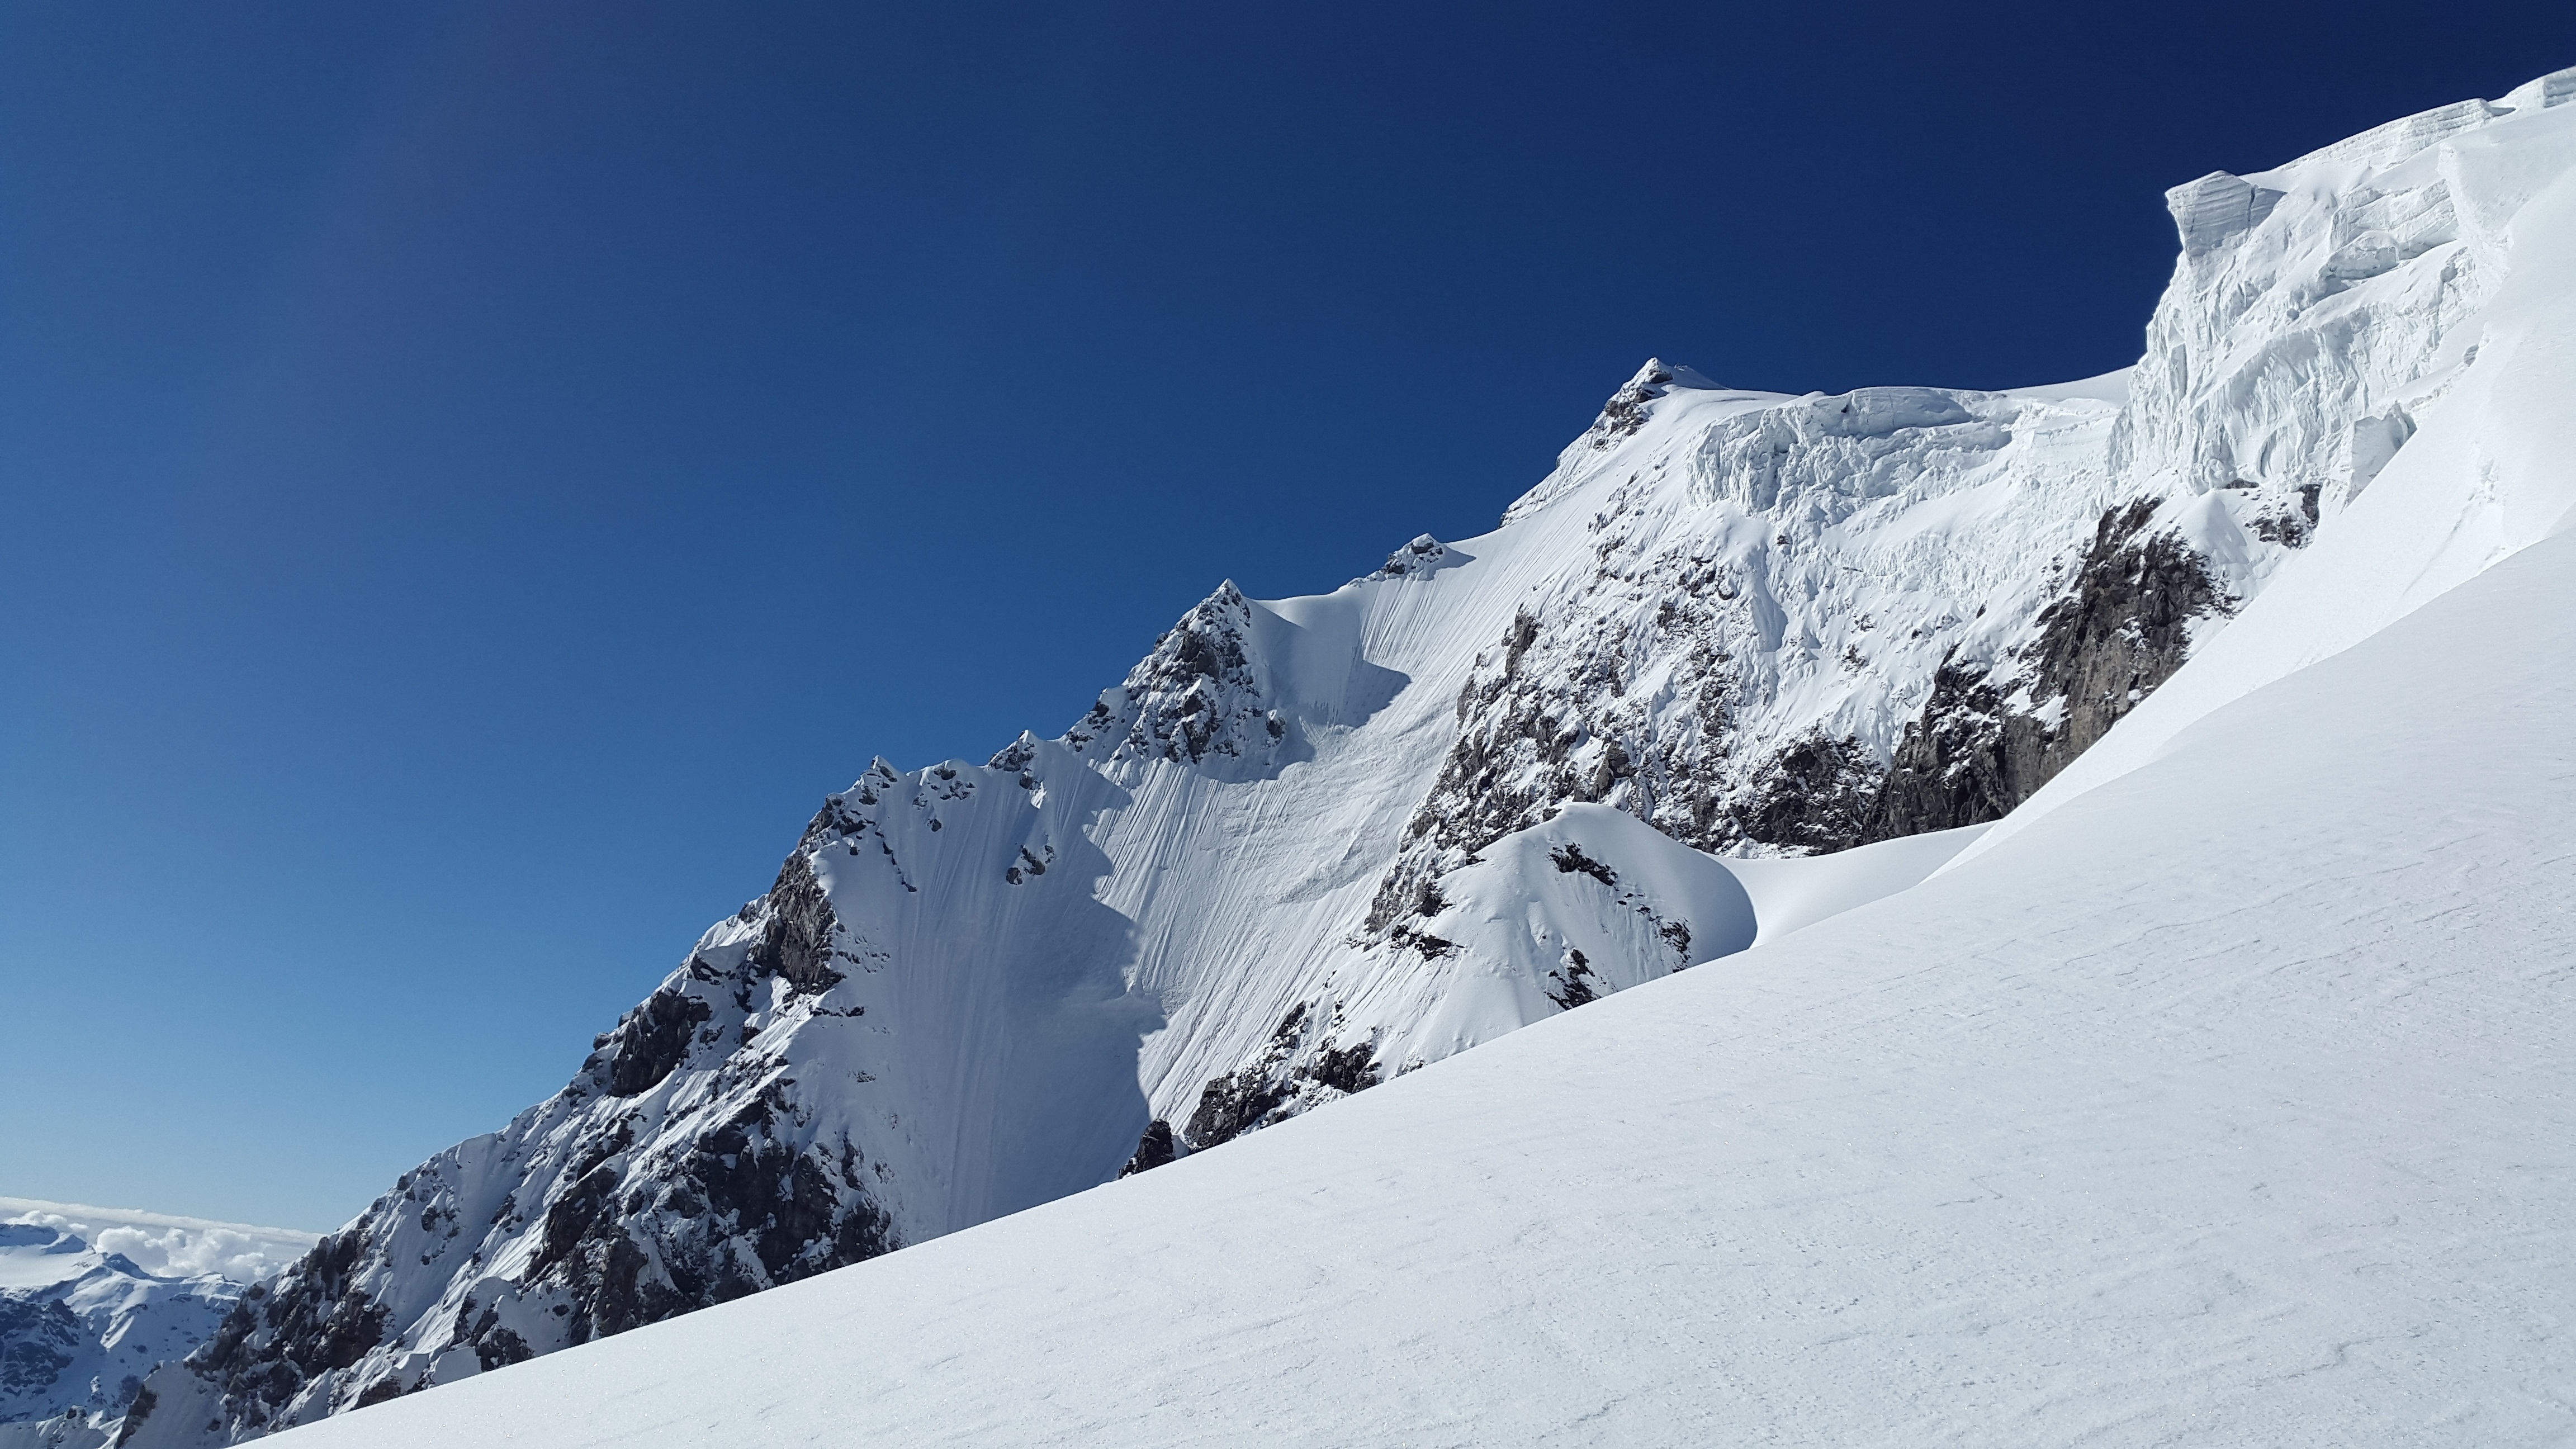
mountain, snow, winter, mountain range, high, glacier, weather, alpine, skiing, season, ridge, summit, mountaineering, winter sport, sports, resort, mountains, alps, ski, footwear, piste, landform, south tyrol, ski touring, north wall, ortler, seracs, val venosta, ski mountaineering, ski equipment, mountainous landforms, geological phenomenon